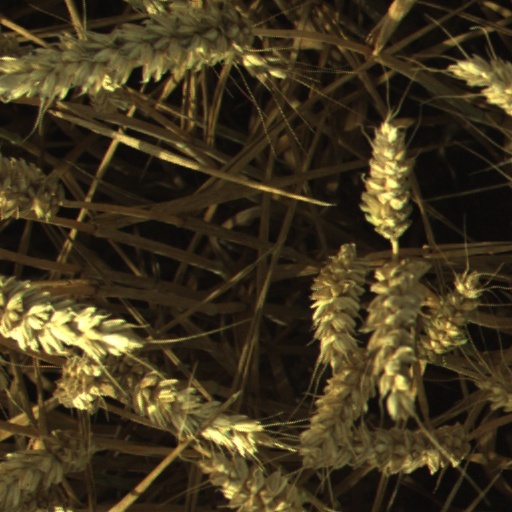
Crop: wheat